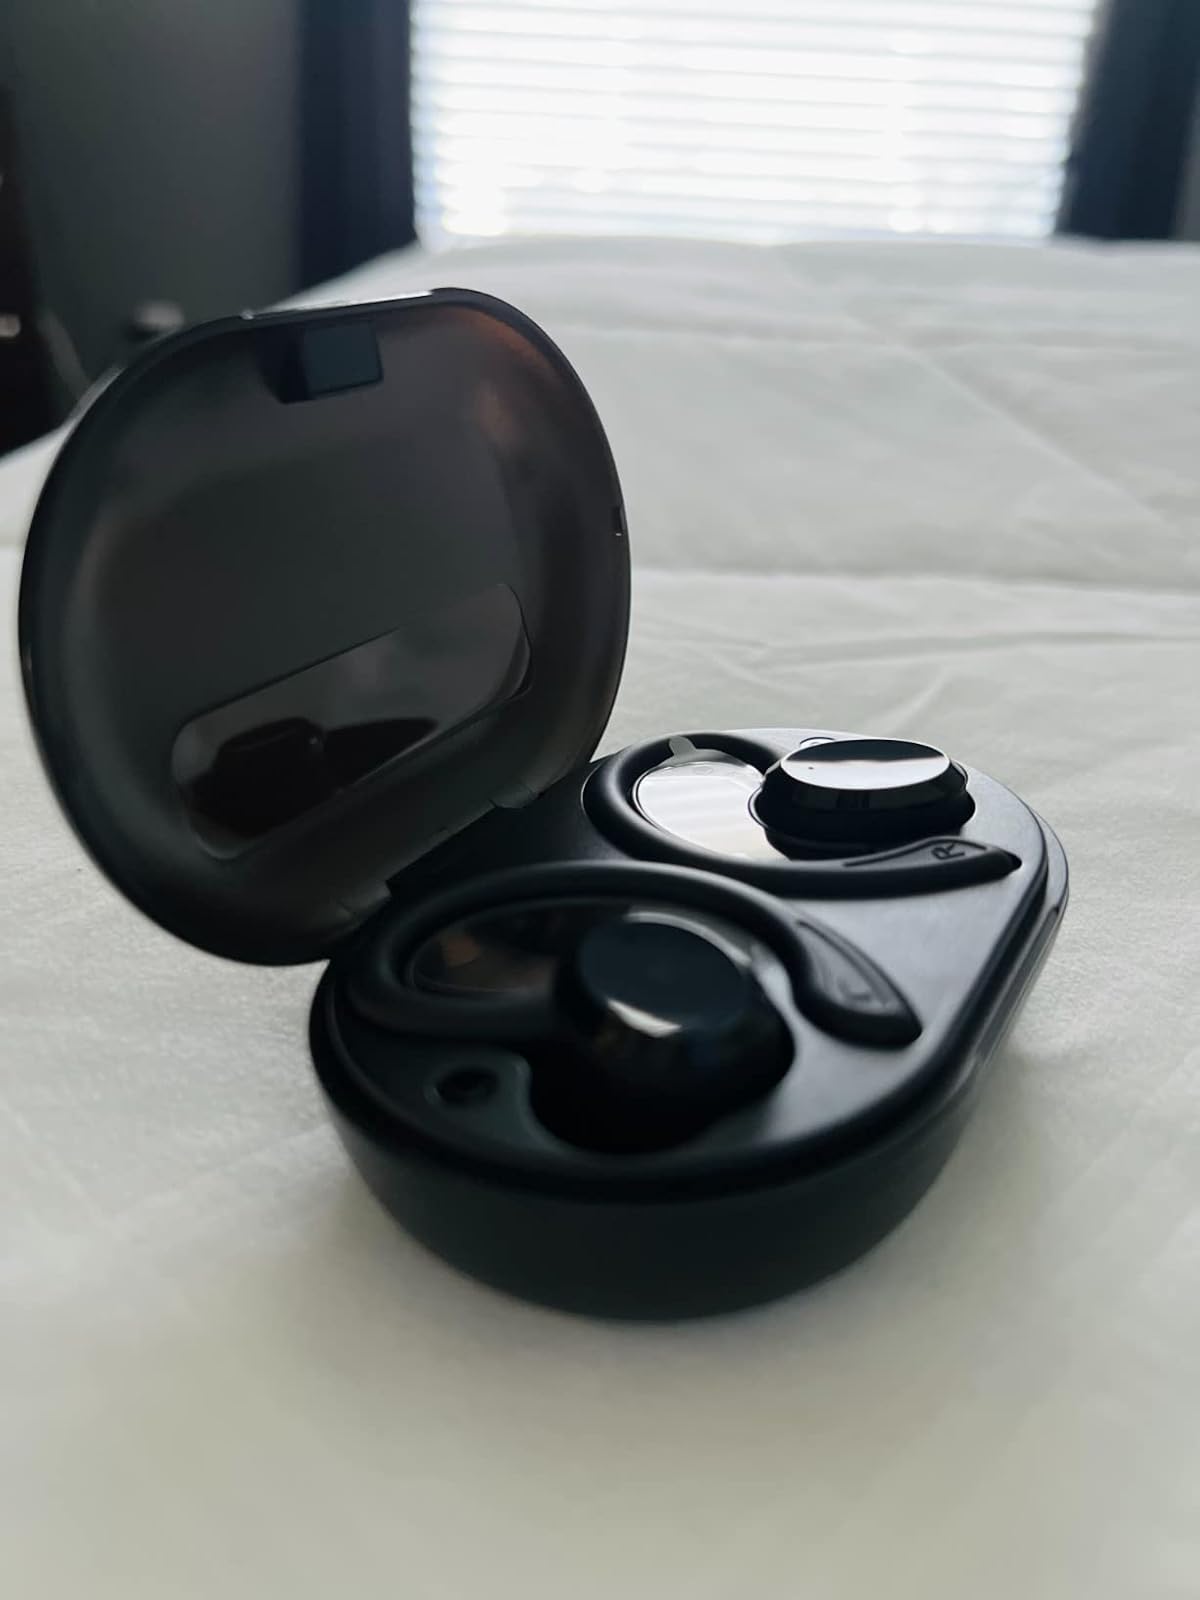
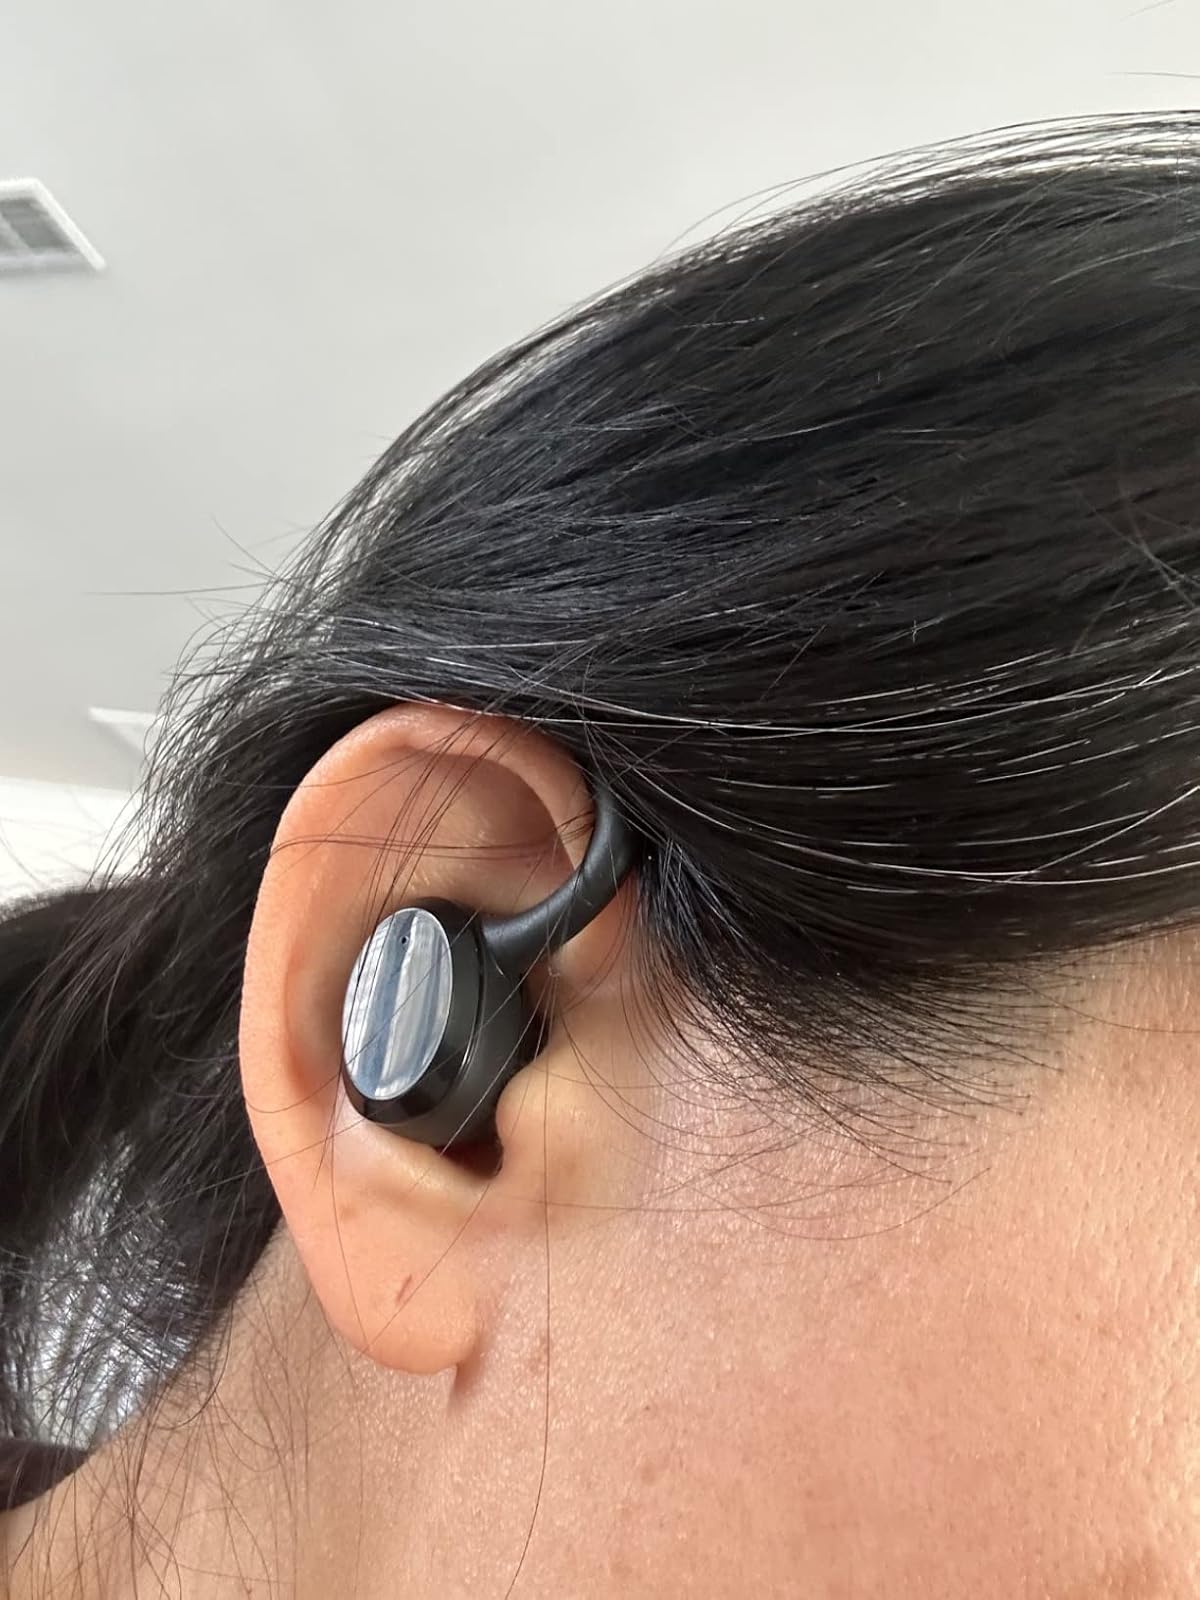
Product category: earbuds
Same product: yes